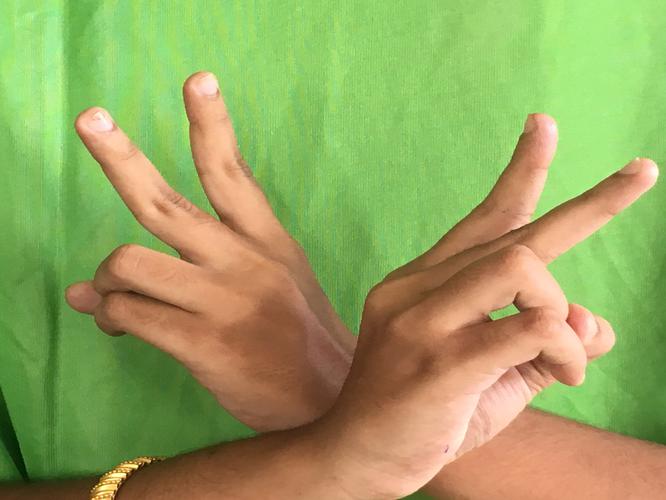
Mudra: Kartariswastika
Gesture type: double_hand